Nicholas Brendon

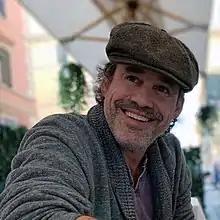
Nicholas Brendon in Italy, November 2018

Nicholas Brendon Schultz (born April 12, 1971), known professionally as Nicholas Brendon, is an American actor and writer. He is best known for playing Xander Harris in the television series "Buffy the Vampire Slayer" (1997–2003) and Kevin Lynch in "Criminal Minds" (2007–2014).